Society of the Song dynasty

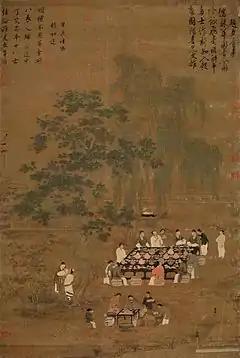
A Song painting of an outdoor banquet, by Emperor Huizong of Song

The municipal government of Hangzhou enacted policies and programs that aided in the maintenance of the city and ensured the well-being of its inhabitants. In order to maintain order in such a large city, four or five guards were quartered in the city at intervals of about . Their main duties were to prevent brawls and thievery, patrol the streets at night, and quickly warn the public when fires broke out. The government assigned 2,000 soldiers to 14 fire stations built to combat the spread of fire within the city, and stationed 1,200 soldiers in fire stations outside the city's ramparts. These stations were placed apart, with watchtowers that were permanently manned by 100 men each. Like earlier cities, the Song capitals featured wide, open avenues to create fire breaks. However, widespread fires remained a constant threat. When a fire broke out in 1137, the government suspended the requirement of rent payments, alms of 108,840 kg (120 tons) of rice were distributed to the poor, and items such as bamboo, planks, and rush-matting were exempt from government taxation. Fires were not the only problem facing the residents of Hangzhou and other crowded cities. Far more than in the rural countryside, poverty was widespread and became a major topic of debate at the central court and in local governments. To mitigate its effects, the Song government enacted many initiatives, including the distribution of alms to the poor; the establishment of public clinics, pharmacies, and retirement homes; and the creation of paupers' graveyards. In fact, each administrative prefecture had public hospitals managed by the state, where the poor, aged, sick, and incurable could be cared for, free of charge.